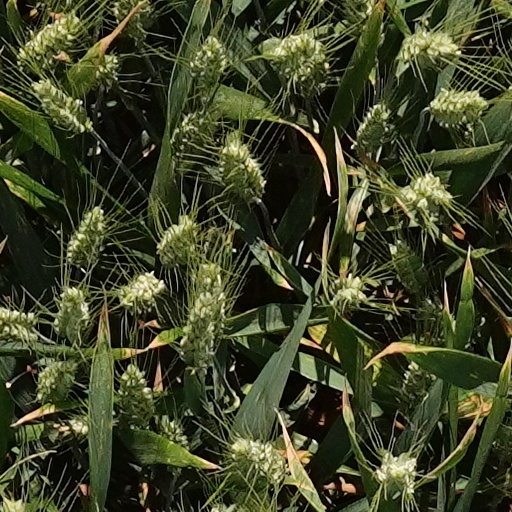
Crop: wheat